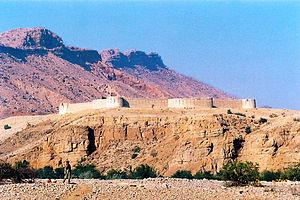
Cet article recense les sites inscrits au patrimoine mondial au Pakistan.
Le fort Ranikot est un fort talpur au Pakistan à proximité de Sann, dans le district de Jamshoro au Sind. Le fort est aussi connu sous le nom de la Grande Muraille du Sind, et selon Hanif Raza le fort le plus étendu au monde avec une circonférence d'environ 32 km.